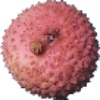
Label: lychee